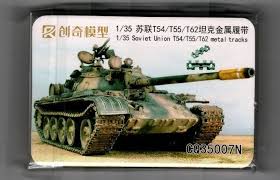
Label: Tank